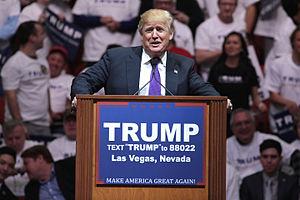
Donald Trump, 45ᵉ président des États-Unis depuis le 20 janvier 2017, s'est exprimé sur de nombreux sujets de manière souvent très polémique. Considéré comme une personnalité politique très atypique aux États-Unis, il se présente lui-même comme un « républicain conservateur », mais ses positions divergent souvent des figures conservatrices traditionnelles du Parti républicain. Il dit être « totalement flexible sur beaucoup, beaucoup de sujets », et revendique sa capacité à être « imprévisible », ce qui le conduit régulièrement à changer de position.